Miles Falcon

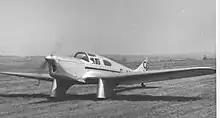
Miles M.3D Falcon Six "G-ADTD" wearing racing colours at Leeds (Yeadon) Airport in May 1955

The prototype was fitted with extra fuel tanks and entered into the MacRobertson Race from England to Australia in October 1934. It took 27 days to reach Darwin, but returned in a record time of 7 days 19 hours 15 minutes, including one stage of non-stop from Jodhpur to Basra.